Spartacus League

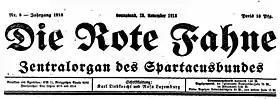

The demands for the democratization of the army were particularly detailed, as this was seen as the key to a successful revolution: